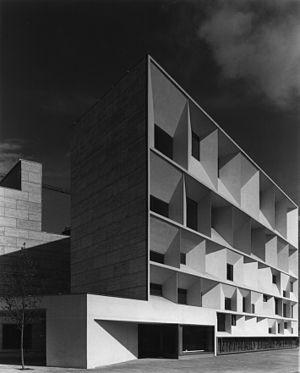
Emilio Tuñón Álvarez, né le 1ᵉʳ janvier 1959 à Madrid, est un architecte diplômé de l'École technique supérieure d'architecture de Madrid en 1982 et docteur de l'ETSAM en 2000. En 2013, il reçoit la médaille d'or du mérite des beaux-arts, remise par le ministère de la Culture d'Espagne.